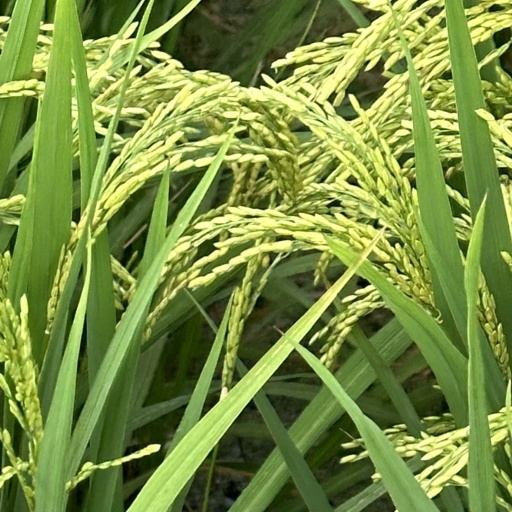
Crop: rice